Sky position (RA, Dec in degrees): 136.622, 18.923
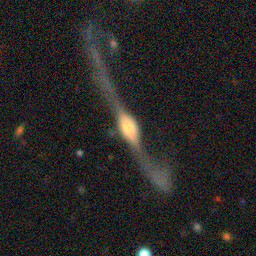
Galaxy morphology: Disturbed Galaxies